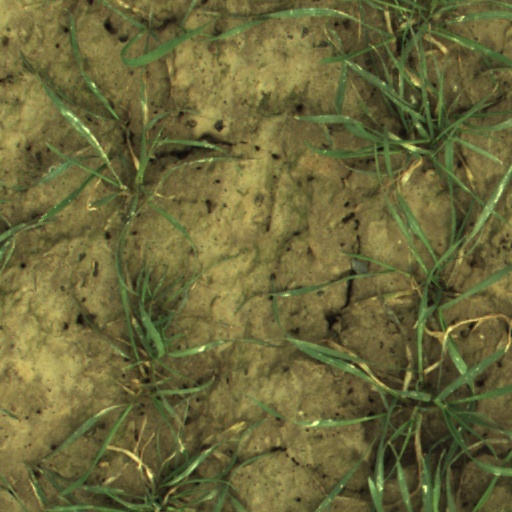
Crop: wheat